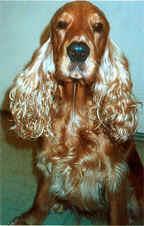
cocker_spaniel